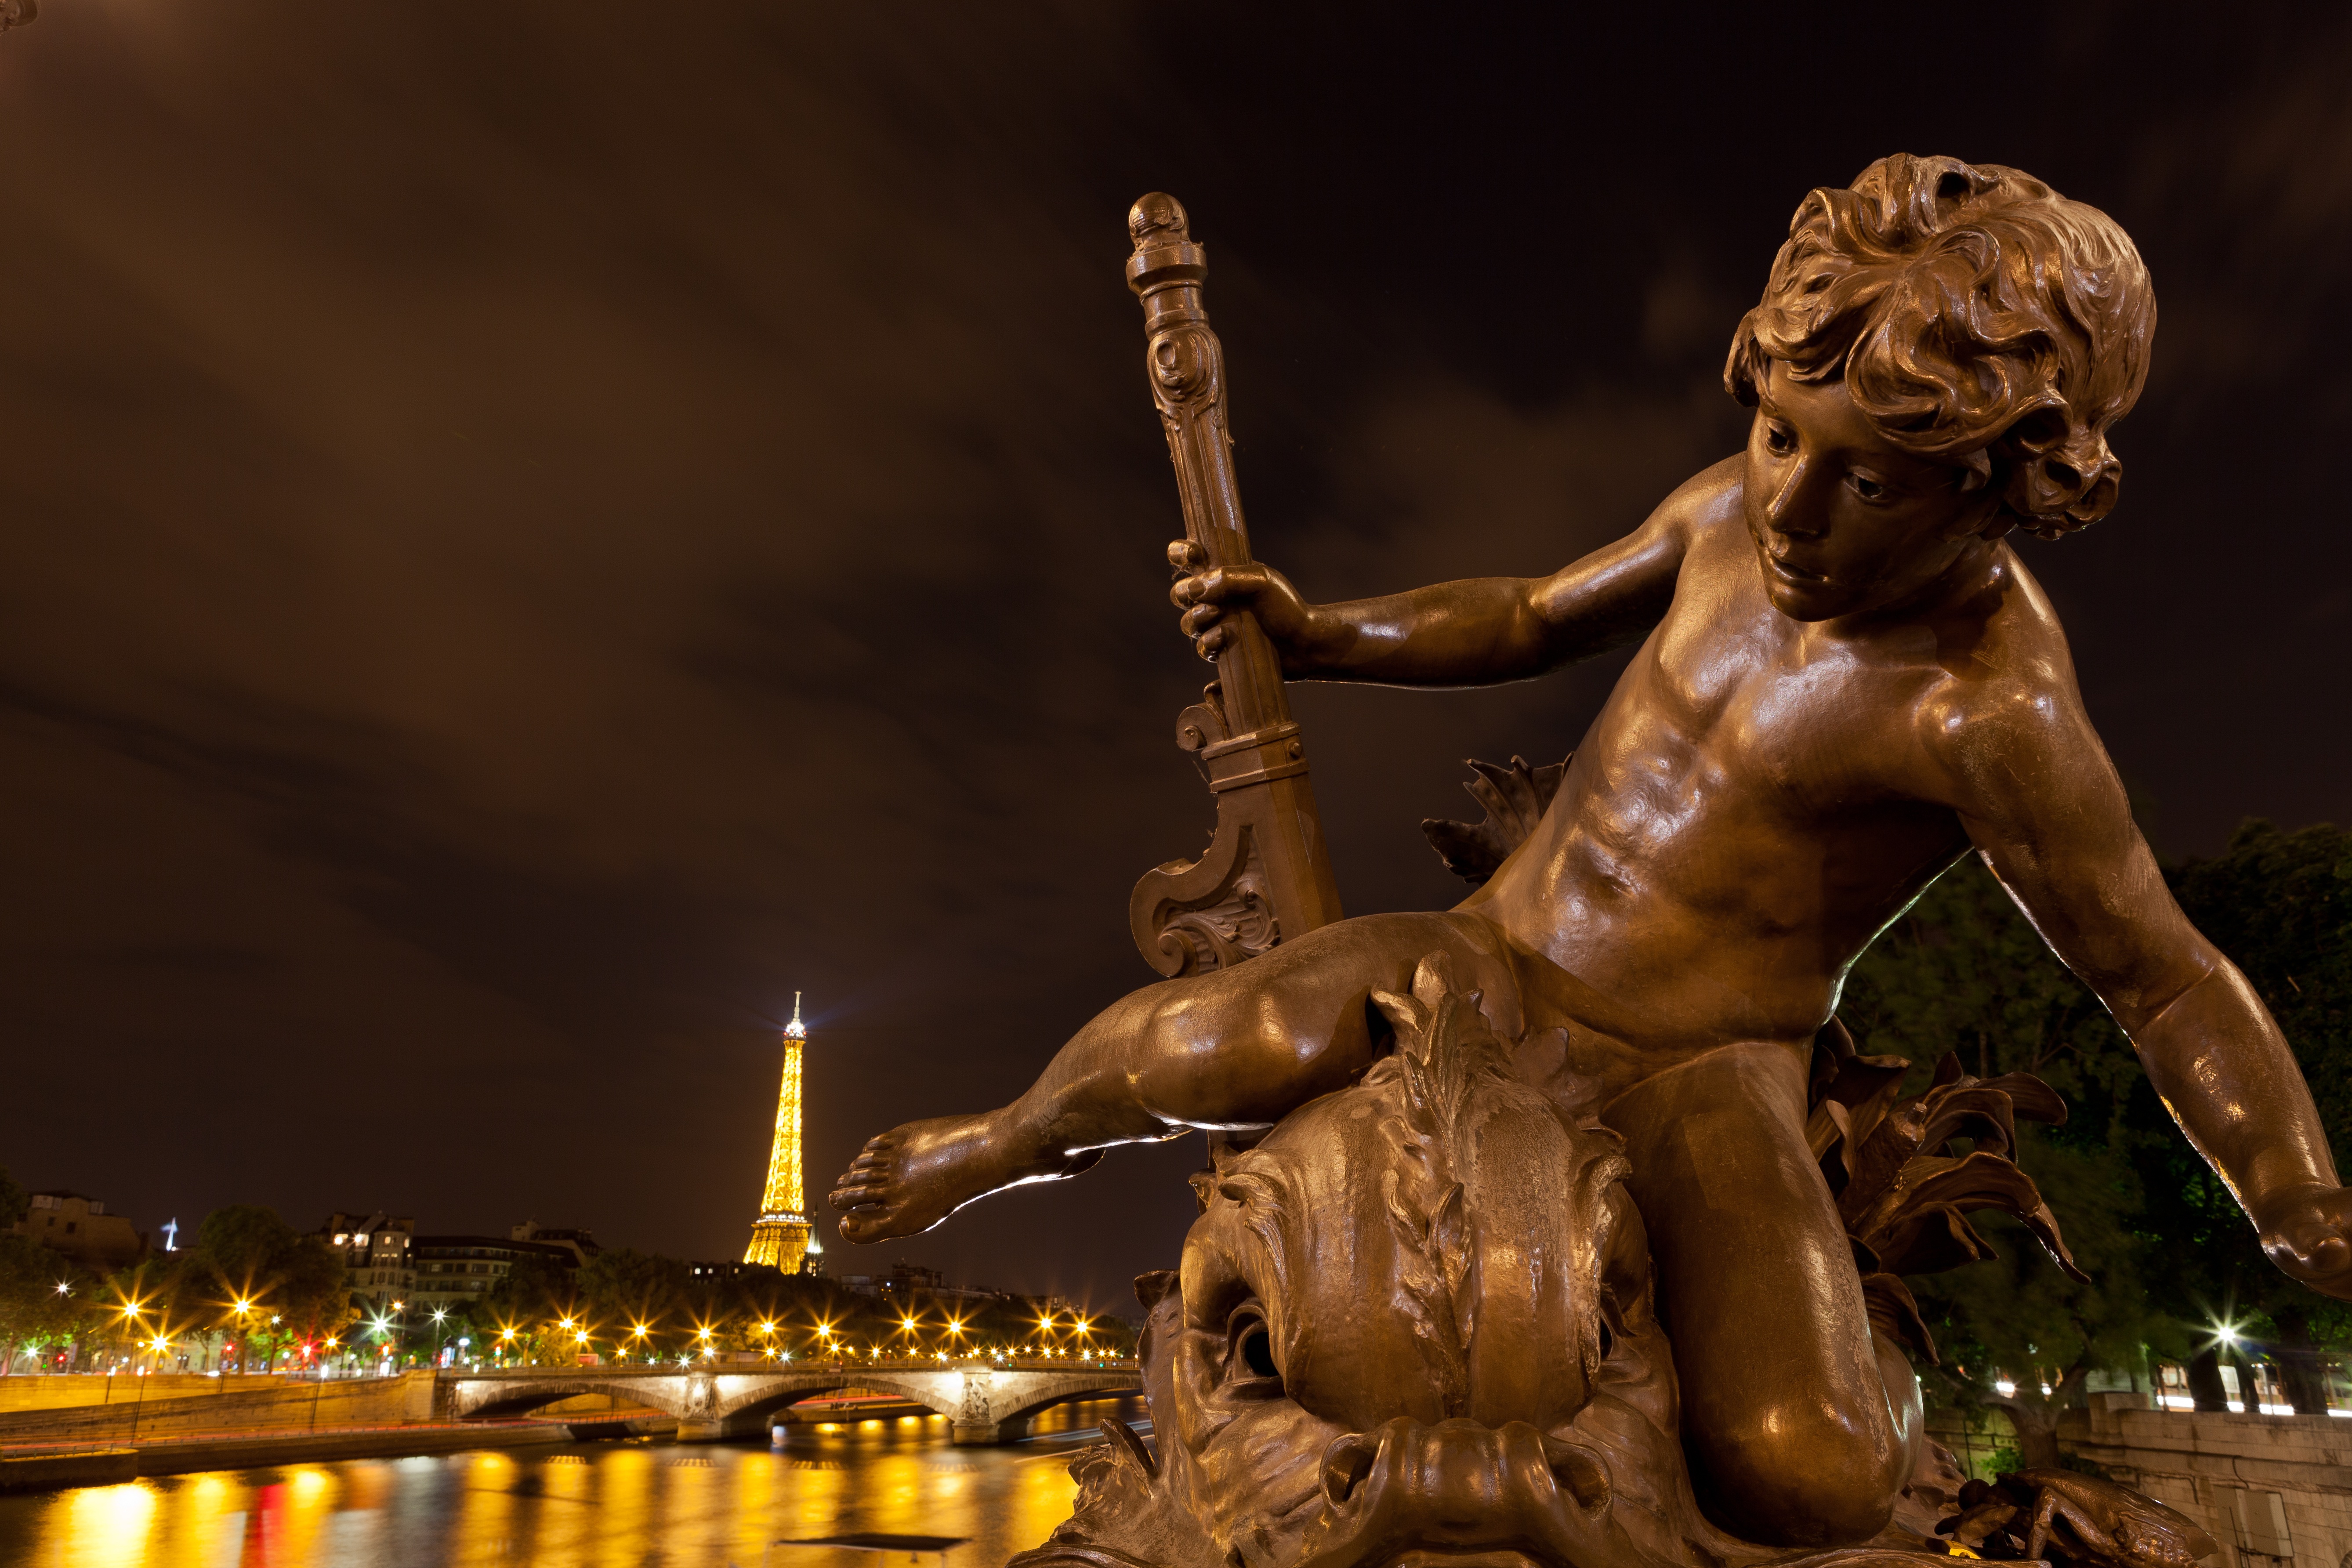
bridge, paris, monument, statue, sculpture, art, alexander, screenshot, mythology, city night, the angel, ancient history